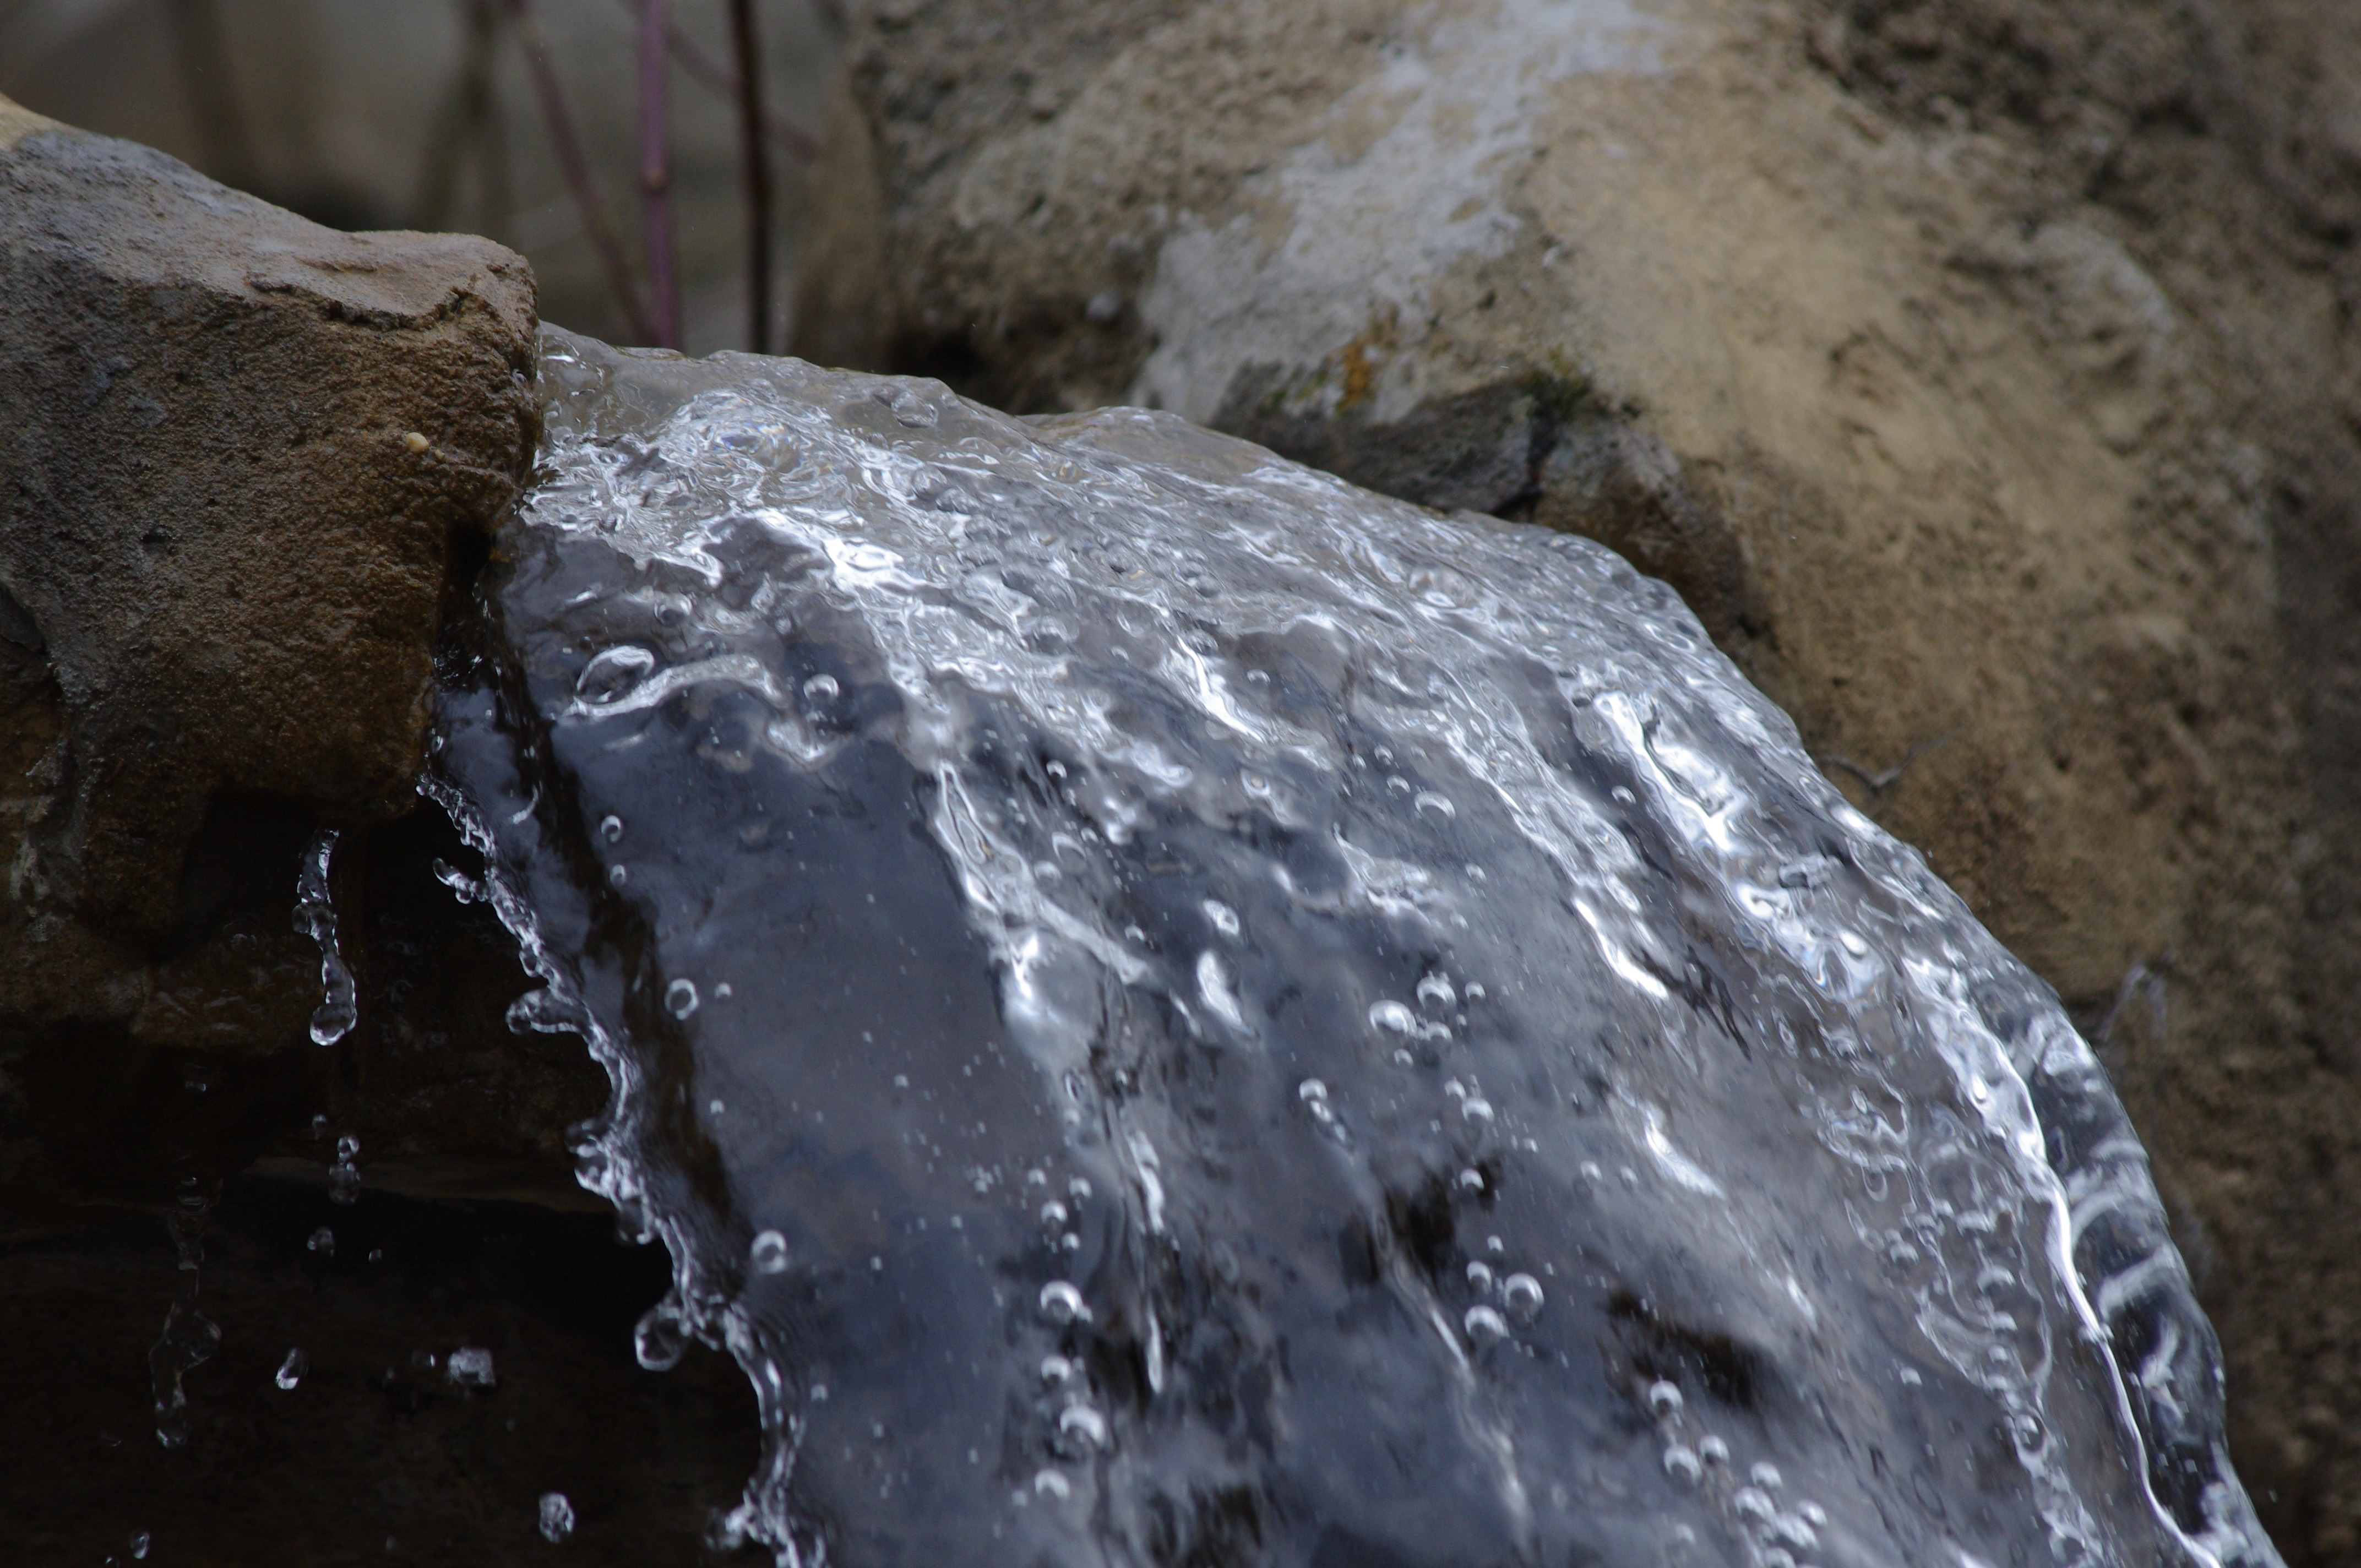
water, rock, waterfall, snow, winter, liquid, structure, formation, ice, flow, cascade, flowing, splash, elements, geology, droplets, freezing